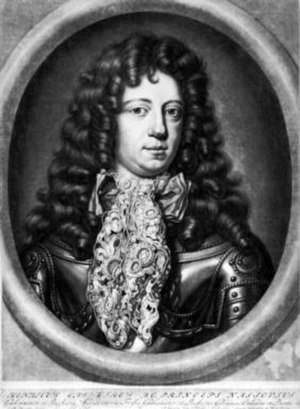
Henrik Casimir 2. af Nassau-Diez
Henrik Casimir 2. af Nassau-Diez
Henrik Casimir 2. var fyrste af Nassau-Diez samt statholder i Frisland, Groningen og Drenthe.